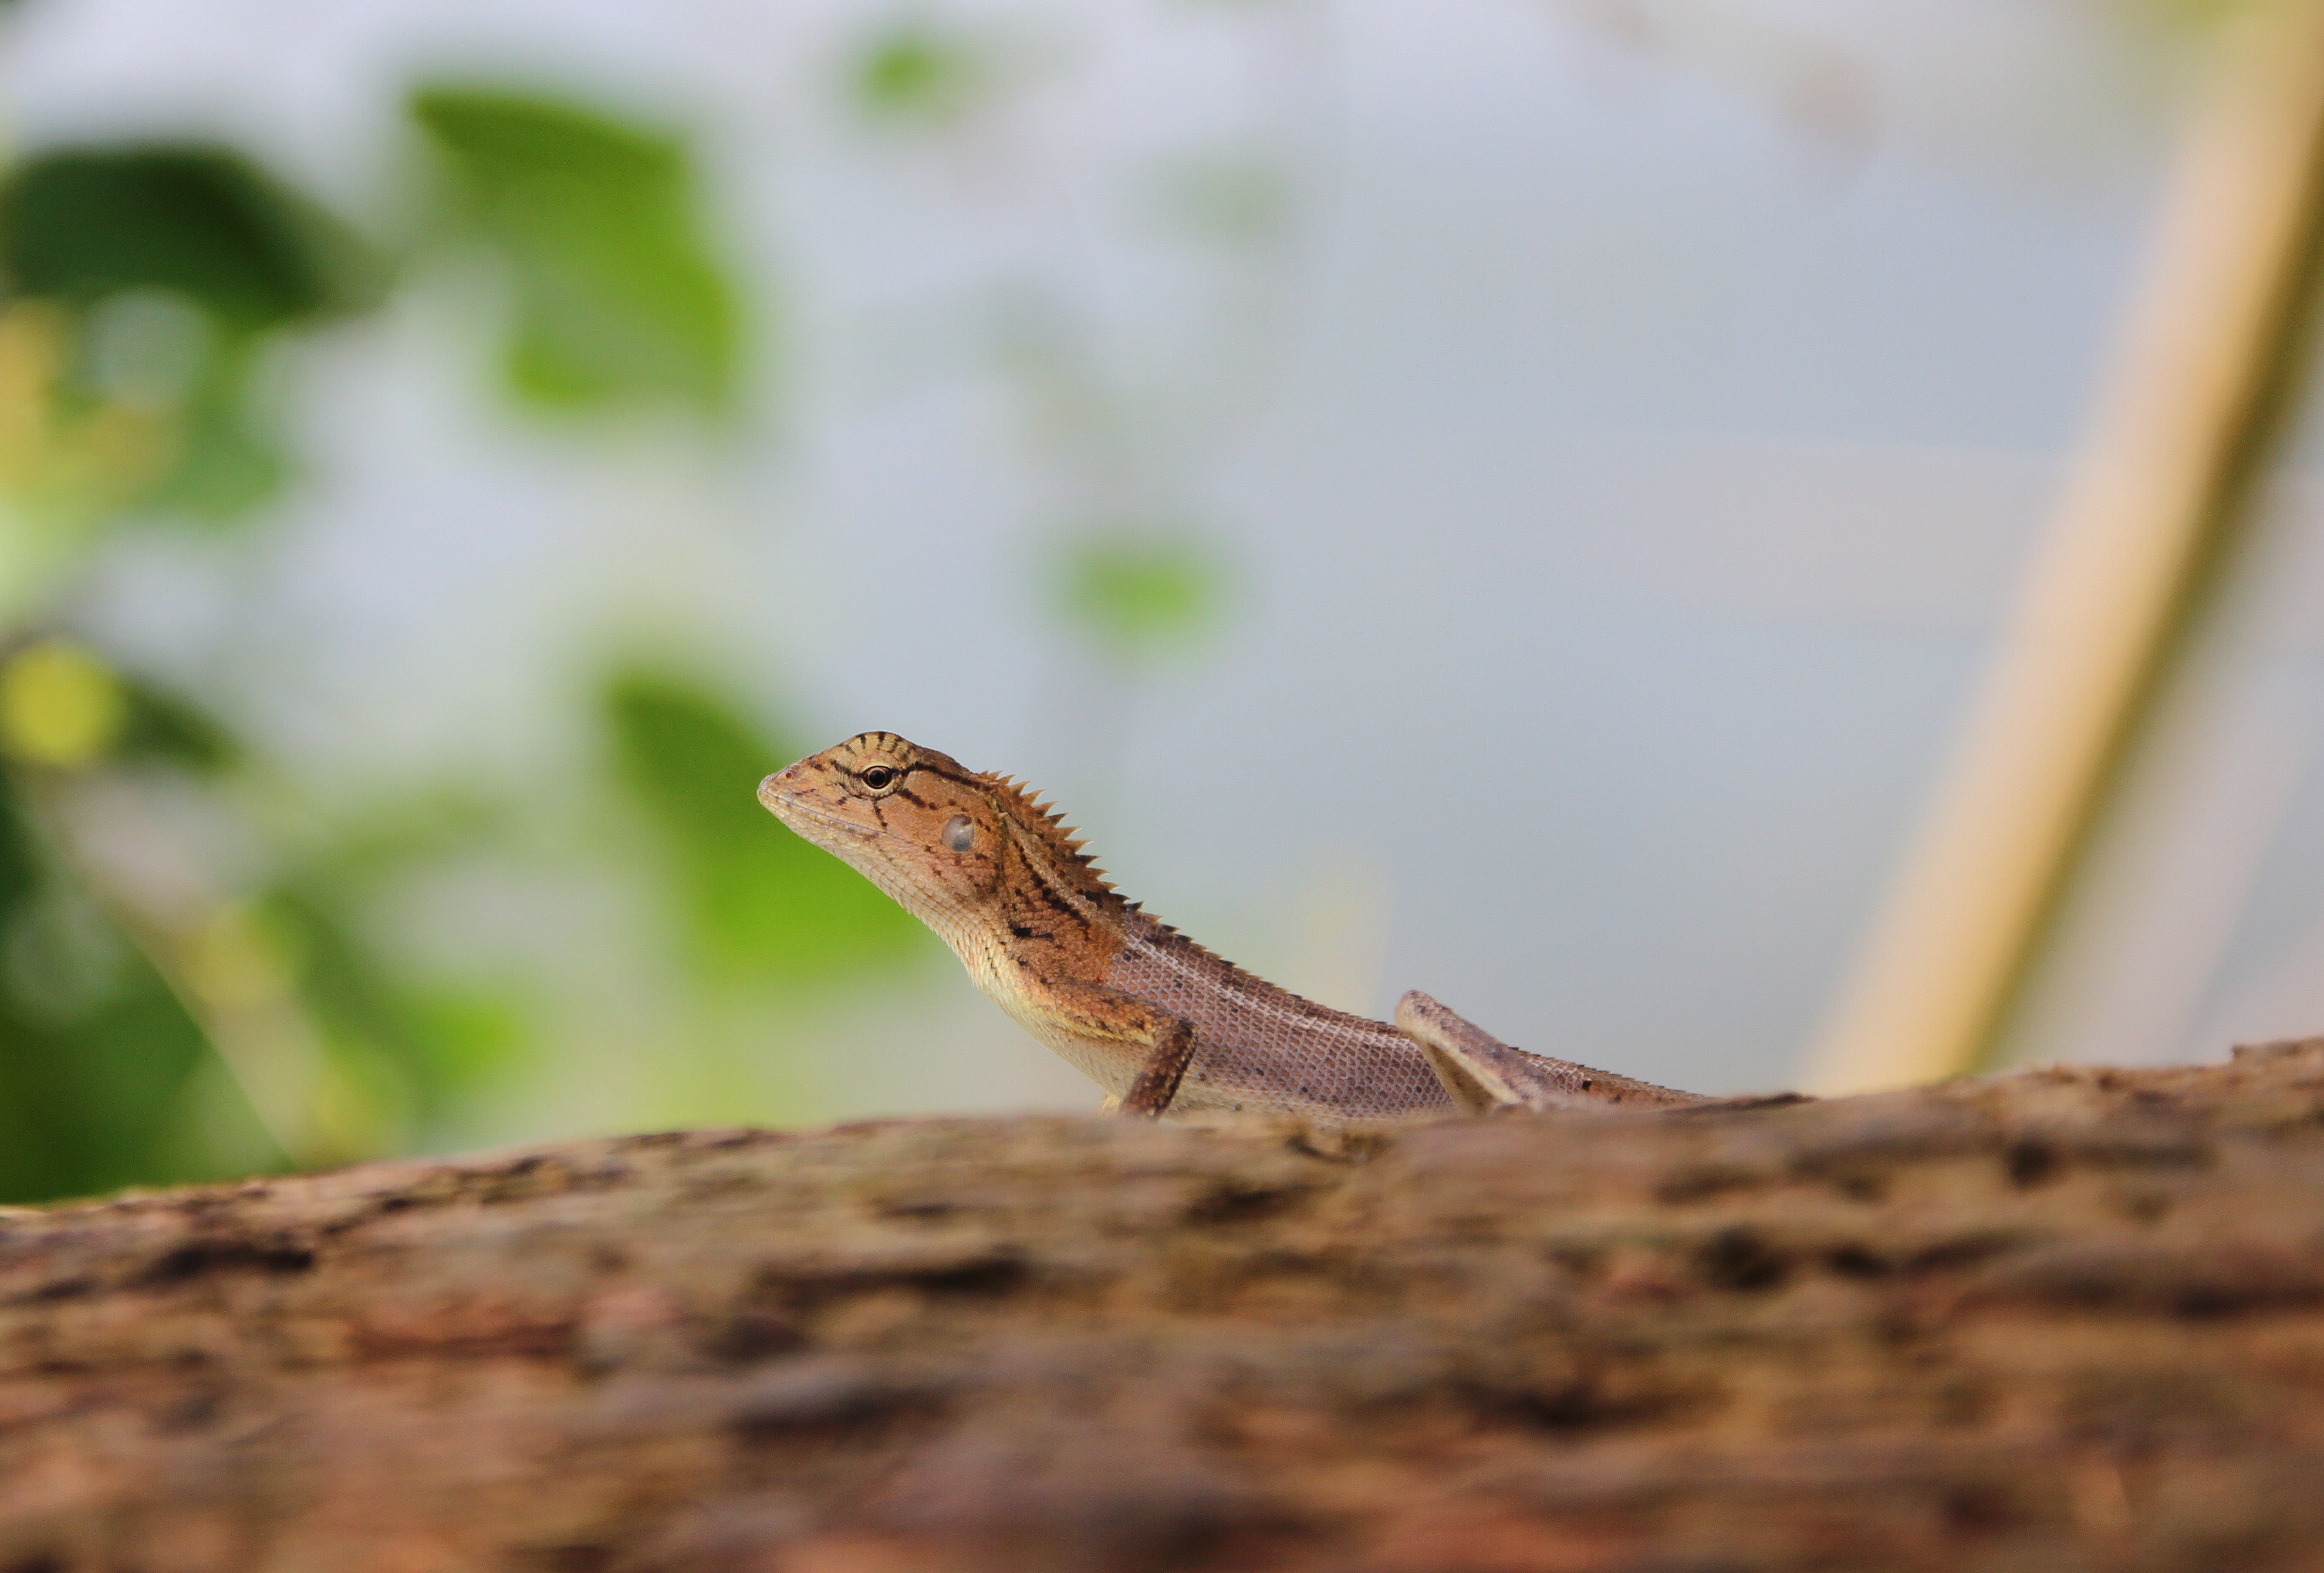
nature, branch, leaf, wildlife, insect, reptile, fauna, lizard, close up, animals, macro photography, scaled reptile